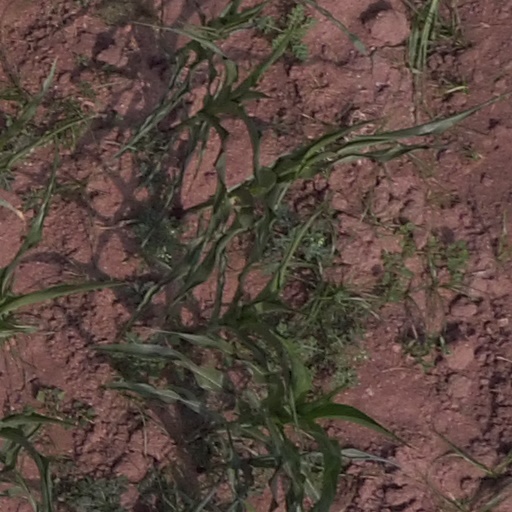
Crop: maize; corn